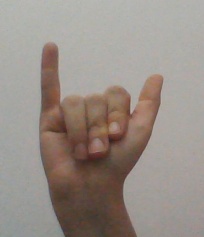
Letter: ya